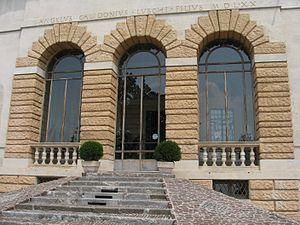
La villa Caldogno est une villa veneta attribuée à Andrea Palladio sise dans la commune de Caldogno, à proximité de son centre, dans la province de Vicence et la région Vénétie, en Italie.